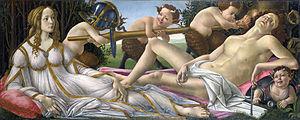
Cette page est une liste d'œuvres de Sandro Botticelli.
La National Gallery de Londres est le musée national d'art le plus important de Grande-Bretagne, situé à Trafalgar Square, dans le centre de Londres. Fondé en 1824 avec l'achat initial de 36 tableaux par le gouvernement britannique, ses collections se montent aujourd'hui à environ 2 300 peintures, datant du milieu du XIIIᵉ siècle à 1900, dont l'essentiel est visible par le public. Cette page présente les œuvres les plus importantes de la collection, qui, contrairement aux autres grands musées européens, ne comprend que des peintures.
Arès est le dieu de la Guerre offensive et de la Destruction dans la mythologie grecque. Fils de Zeus et de Héra, il est assimilé à Mars chez les Romains.
Un cassone est un élément du mobilier médiéval florentin utilisé jusqu'à la Renaissance artistique, où il devient prétexte à des peintures décoratives.